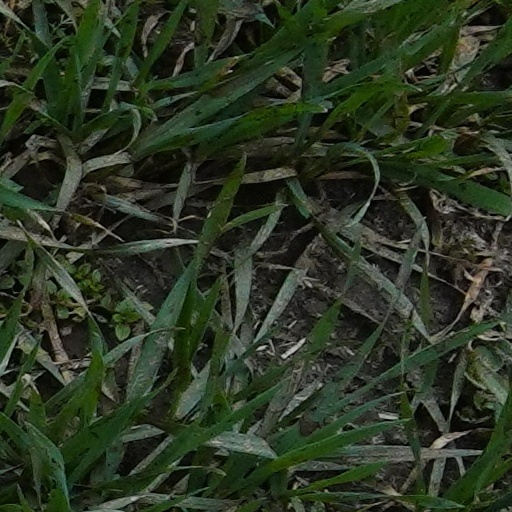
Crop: wheat